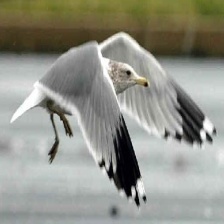
Species: CALIFORNIA GULL
Scientific name: LARUS CALIFORNICUS